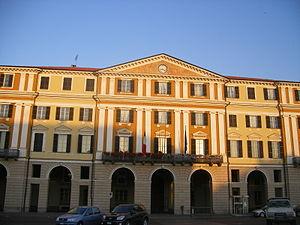
Coni est une ville de 55 714 habitants, chef-lieu de la province de même nom dans la région italienne du Piémont.